Peasants' War Panorama

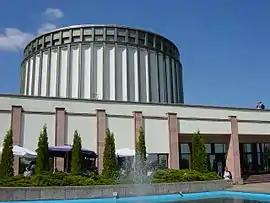

The Peasants' War Panorama is a public monument in Bad Frankenhausen, Thuringia, Germany. It houses the monumental painting Early Bourgeois Revolution in Germany by East German painter Werner Tübke, executed from 1976 to 1987. The paining spans by .